Yu-Gi-Oh! Zexal season 3

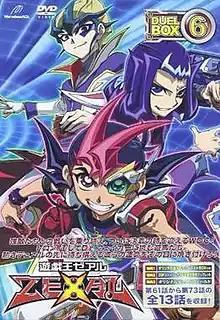
Official DVD cover of Yu-Gi-Oh! Zexal episodes 61–73

is the third spin-off anime series in the "Yu-Gi-Oh!" franchise and the sixth anime series overall. It is by Nihon Ad Systems and broadcast on TV Tokyo. It is directed by Satoshi Kuwahara and animated by Studio Gallop. The series aired in Japan on TV Tokyo between April 11, 2011, and September 24, 2012. A second series, "Yu-Gi-Oh! Zexal II", began airing from October 7, 2012. The show also premiered on Toonzai in North America on October 15, 2011. The story follows the young duelist Yuma Tsukumo who partners up with an ethereal spirit named Astral, as they search for the 100 Number Duel Monsters cards, which will restore Astral's memories.